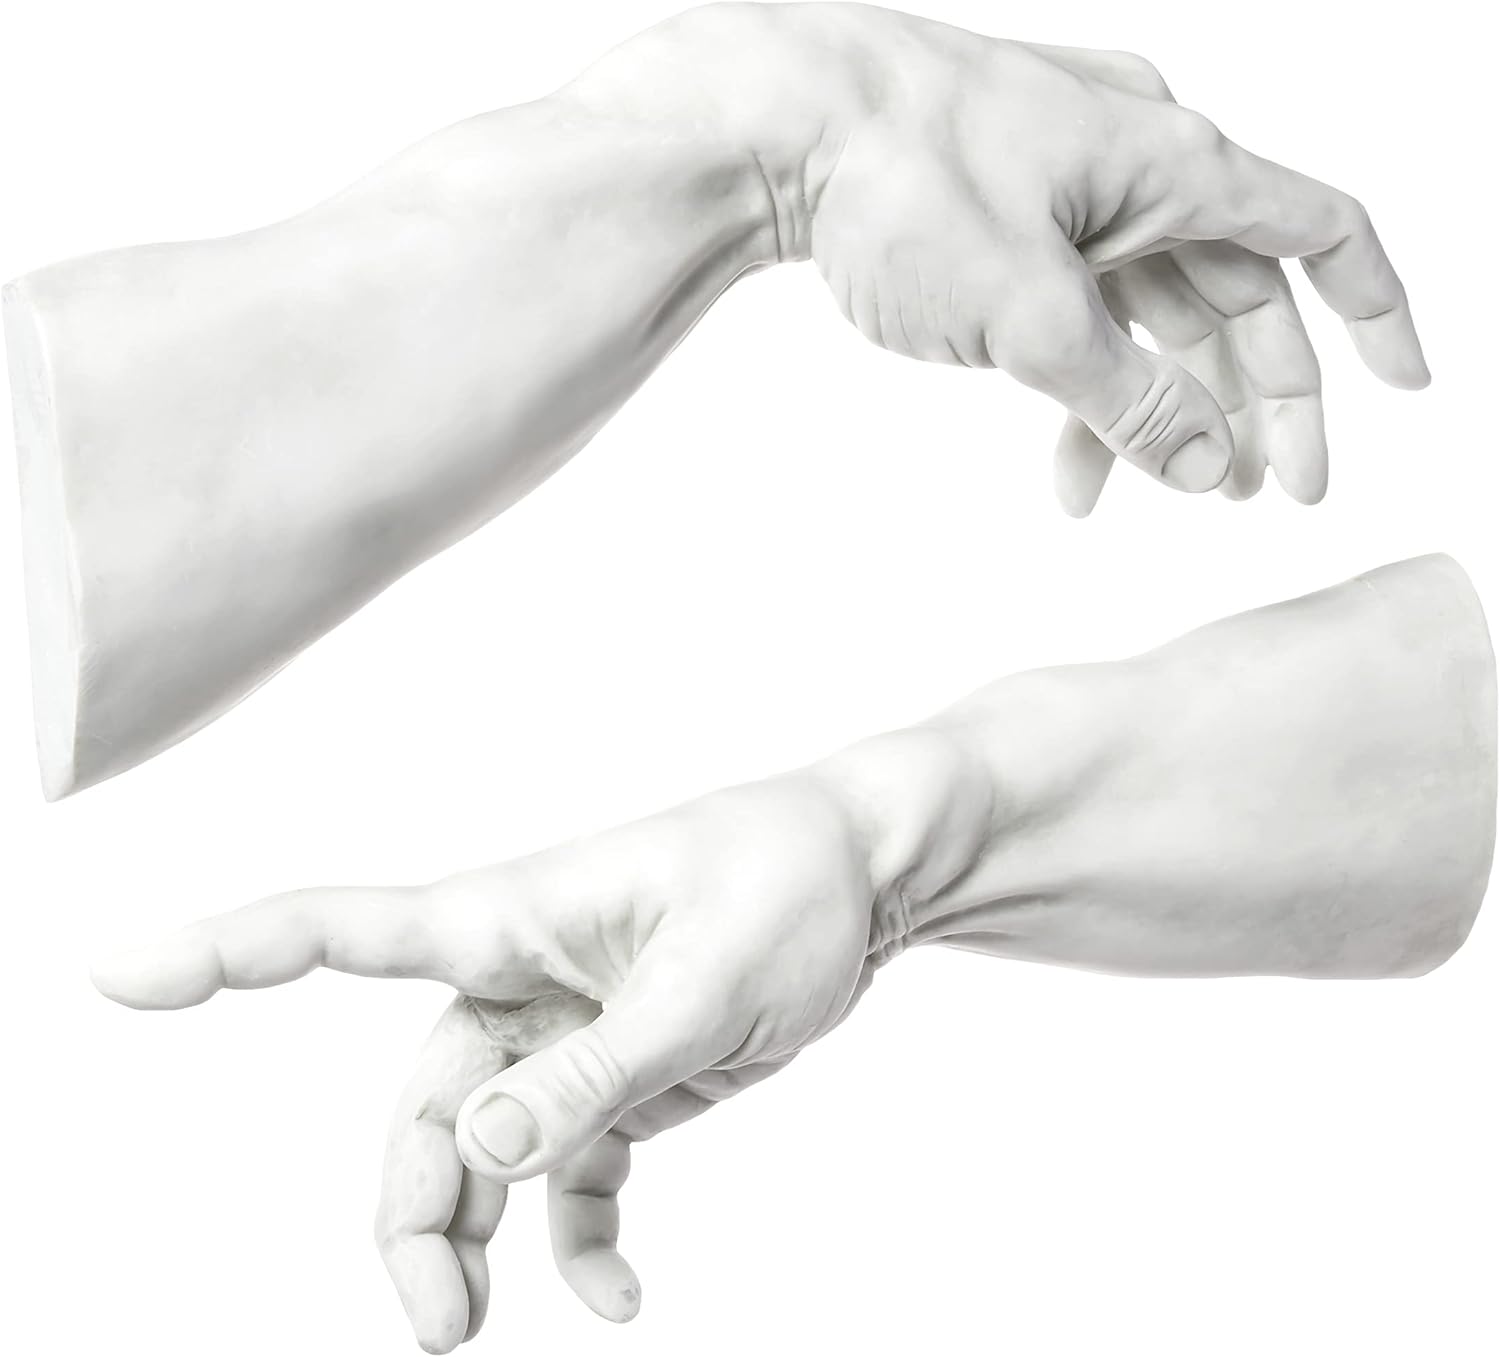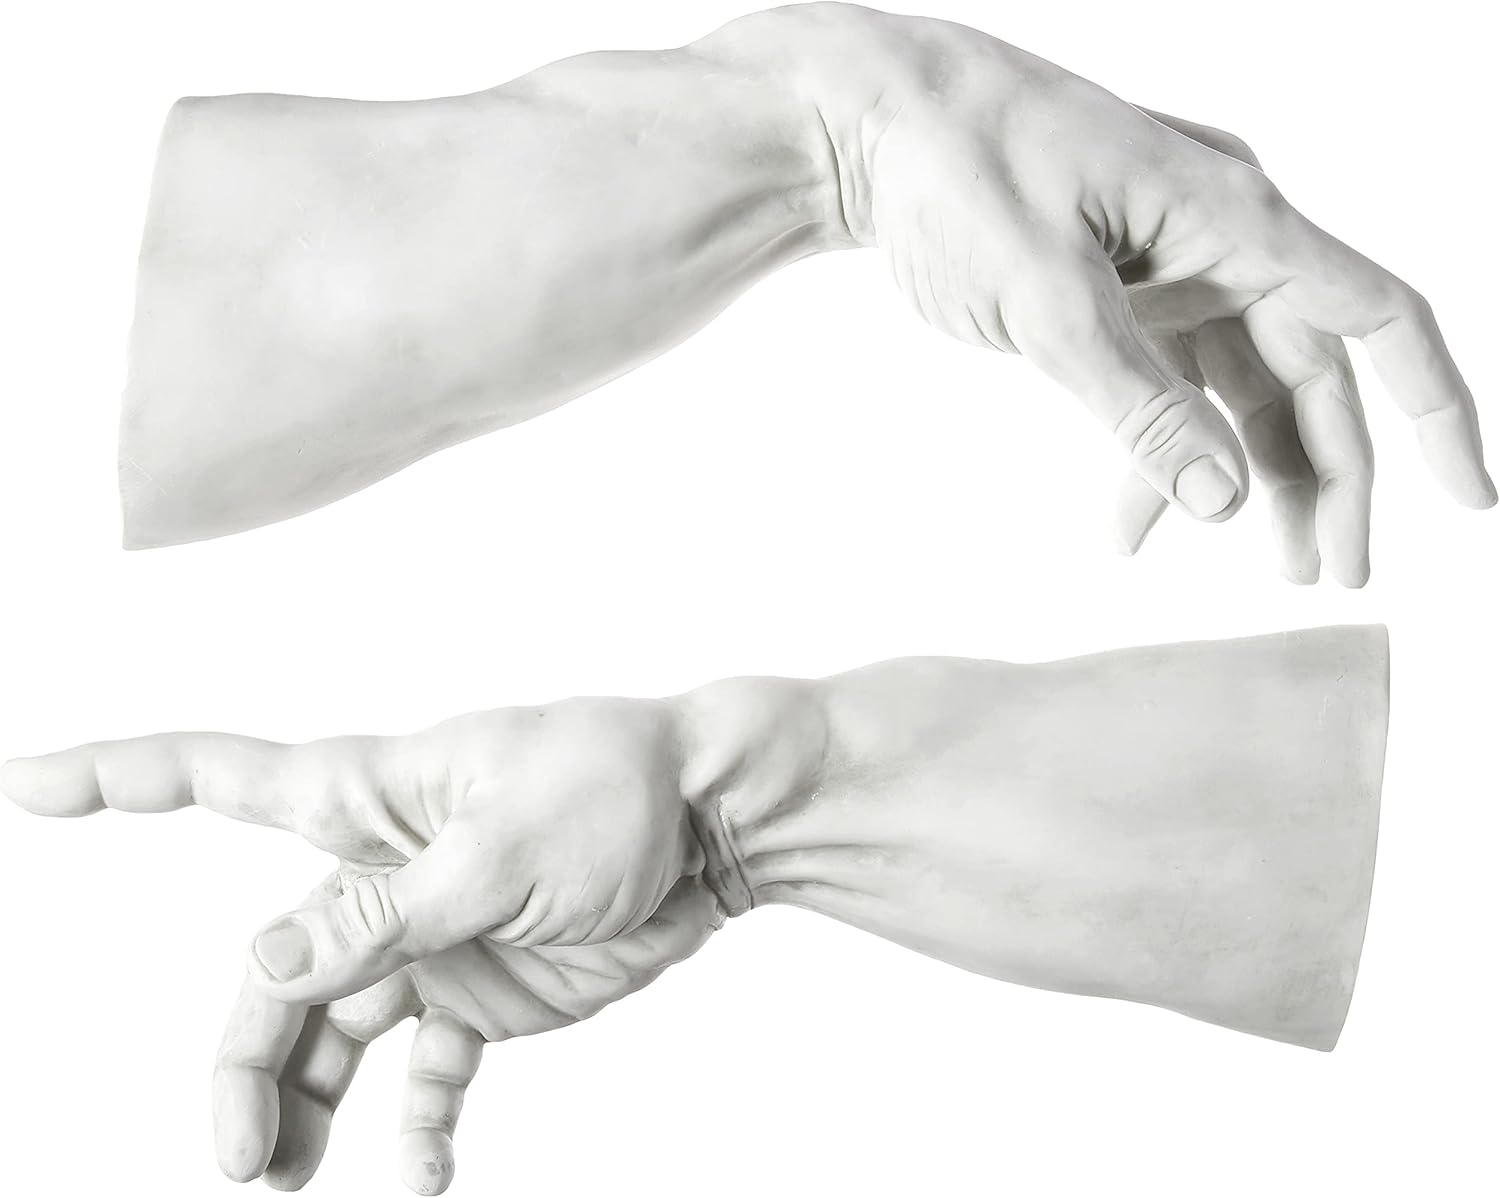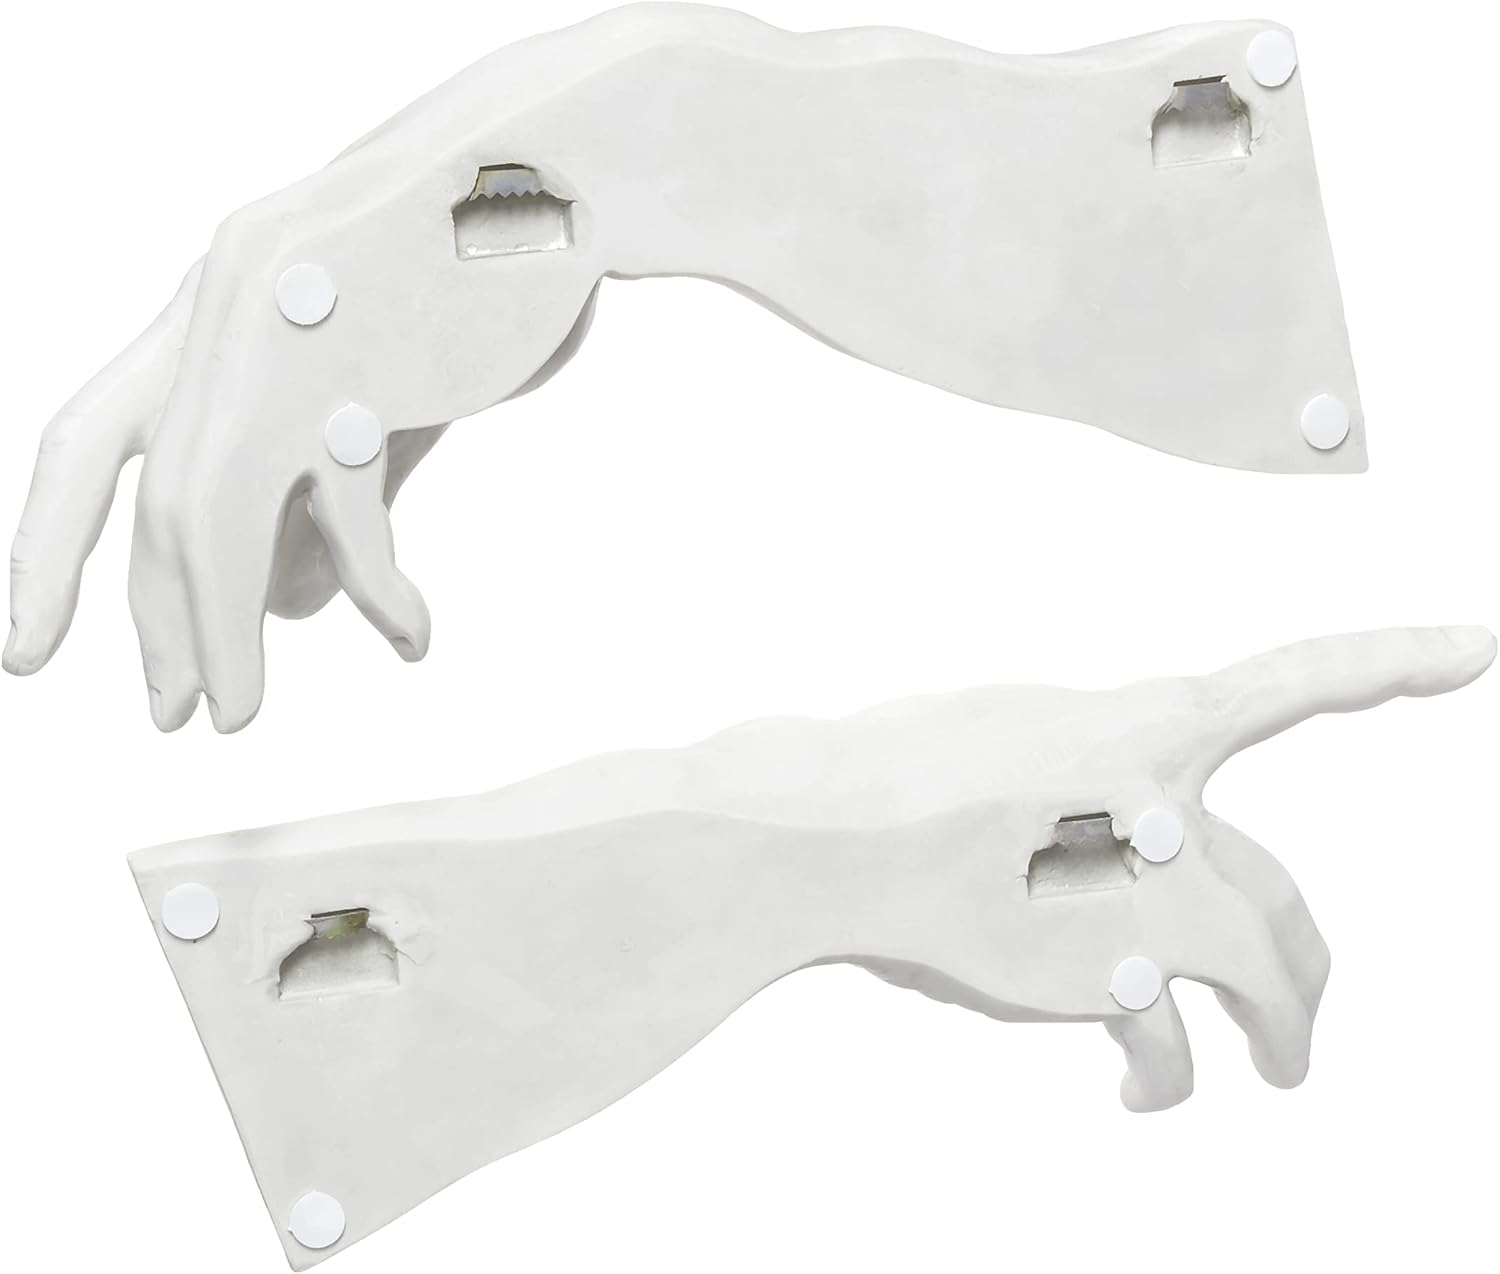
Design Toscano The Creation Wall Sculpture in Ancient Stone (Set of 2),Antique Stone
Category: Amazon Home
Capturing the drama of the original Sistine Chapel fresco depicting the moment God gives life to man, these impressively large-scale, three-dimensional wall sculptures possess a sense of the majesty of creation. Cast in quality designer resin with an ancient stone finish, our exclusive wall sculptures bring one of the world's most famous dramatic images into your home or gallery. Each approx. : 16 "Wx3"Dx6 "H. 4 lbs.
Features: Hand-cast using real crushed stone bonded with high quality designer resin | Each piece is individually hand-painted in a faux stone finish | Exclusive to the Design Toscano brand and perfect for your home or garden | Suitable for garden, commercial and residential building places